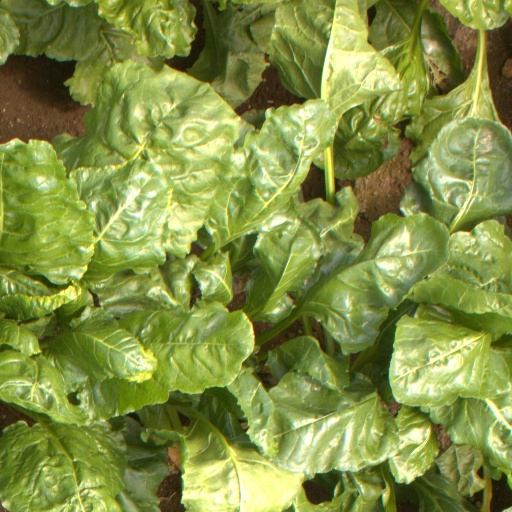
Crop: sugar beet